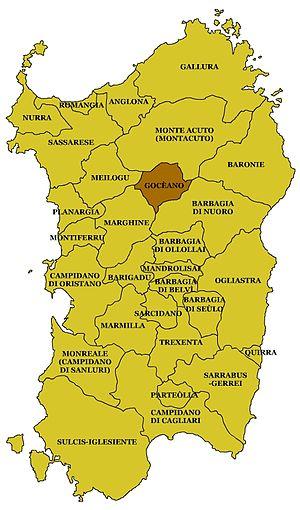
Le Goceano est un comté historique de la Sardaigne du centre-nord, situé en marge de la province de Sassari, près de la Barbagia.